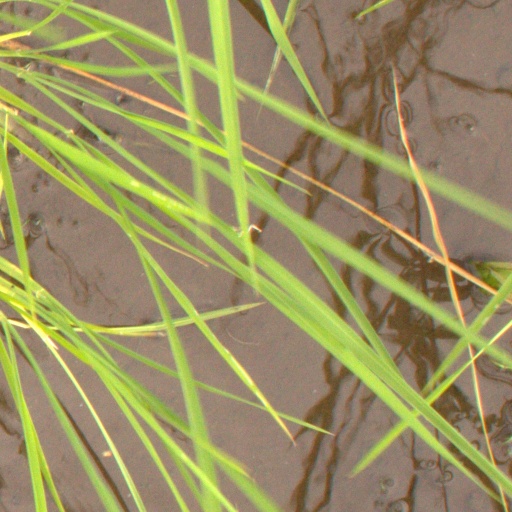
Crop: rice